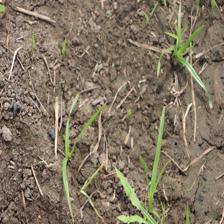
Label: Grass